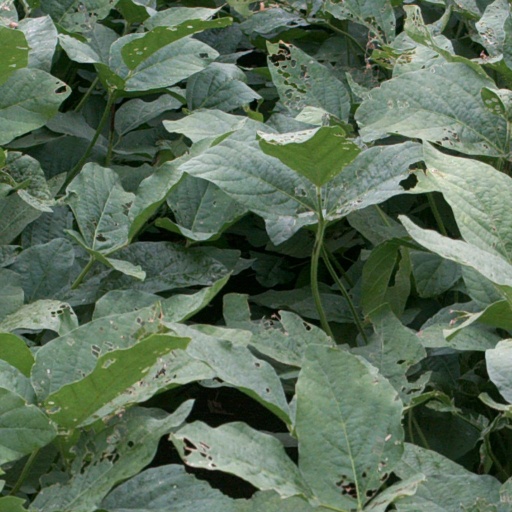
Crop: soybean